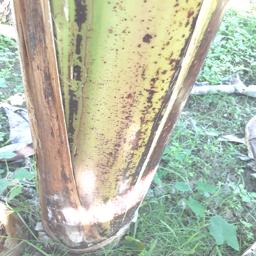
Label: PSEUDOSTEM WEEVIL